El Toro Wilderness

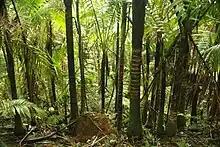

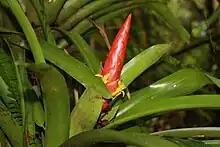

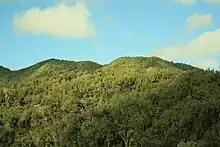

El Toro Wilderness has dense vegetation with mixed evergreen plants ranging from 3 meters to 30 meters in height at the highest and lowest mountain elevations, respectively. The forest protects all four major forest types found throughout the national forest: the tabonuco forest, the "palo colorado" forest, the Sierra palm tree forest and the dwarf forest (also known as the elfin forest or cloud forest).